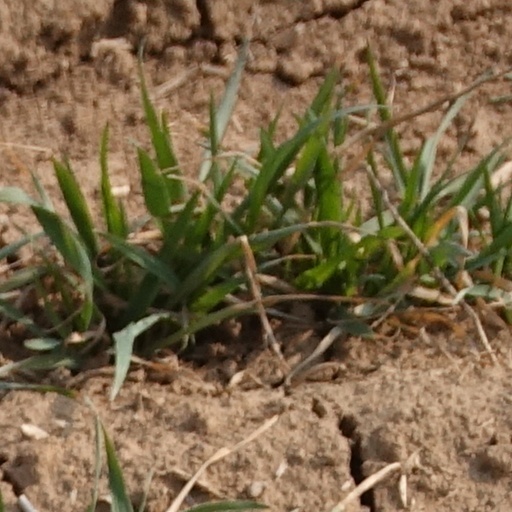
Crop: wheat